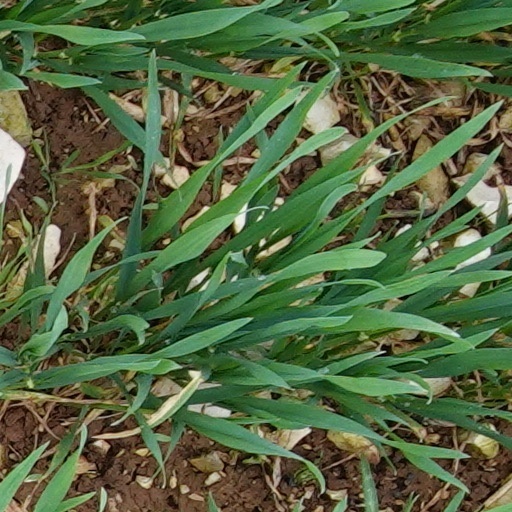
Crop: wheat